Ludhiana

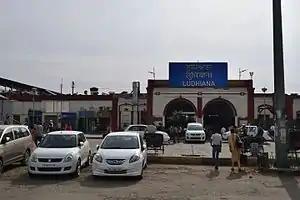
Ludhiana Junction railway station

Ludhiana Junction railway station is connected to other metro cities. It also has Sahnewal, Doraha, Qila Raipur railway stations which serve cargo and passenger trains. Vande Bharat Express has a stop at Ludhiana junction on its New Delhi (NDLS) – Shri Mata Vaishno Devi Katra (SVDK) route.